Dreams that Glitter

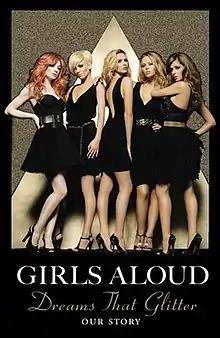
Front cover

Dreams That Glitter – Our Story is the autobiography of English-Irish pop group Girls Aloud, which was published in October 2008. The book was written with a ghostwriter and published by the Transworld imprint Bantam Press.